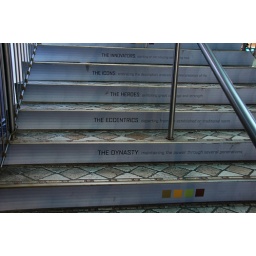
Steps leading to second floor in tower records at broad and chestnut streets.